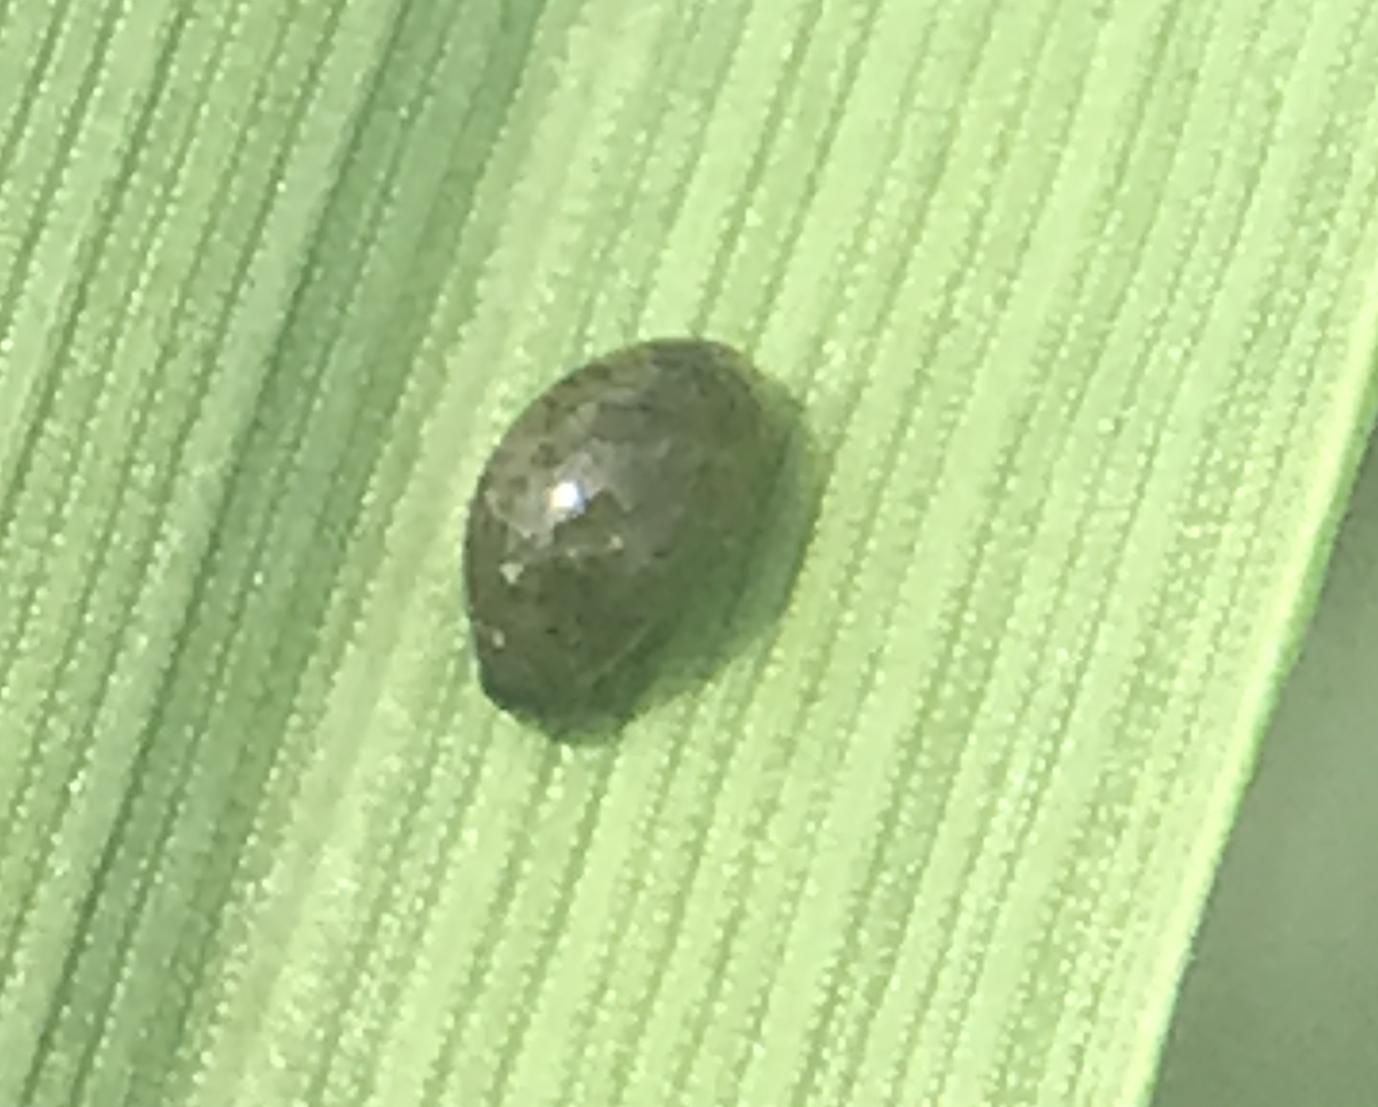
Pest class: cereal_leaf_beetle